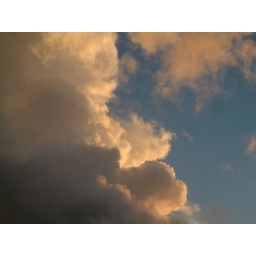
The sky above my house